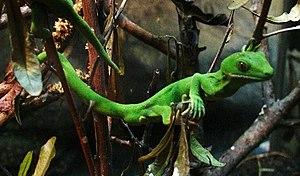
Naultinus grayii est une espèce de geckos de la famille des Diplodactylidae.